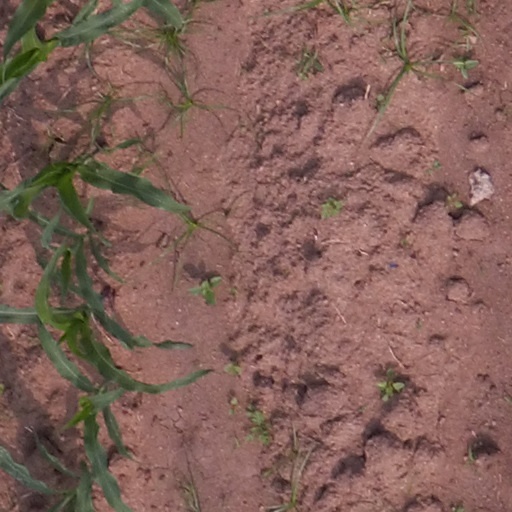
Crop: maize; corn